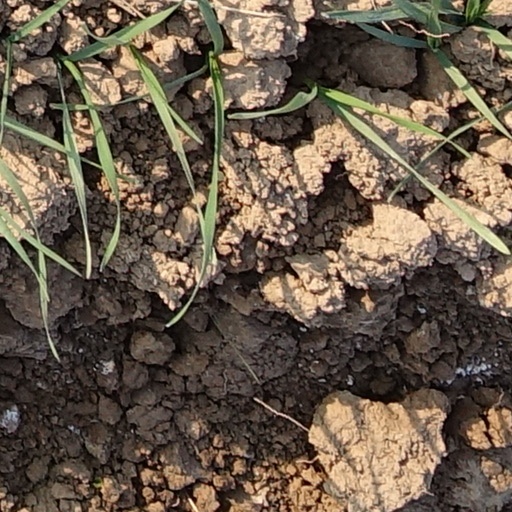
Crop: wheat